Answer in natural language. Which object is closer to the camera taking this photo, blue and white striped wooden bed or blue colour bed? Choose between the following options: blue and white striped wooden bed or blue colour bed
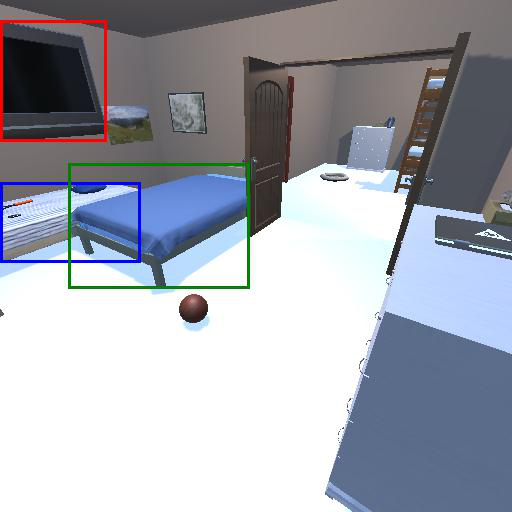
<answer>blue colour bed</answer>